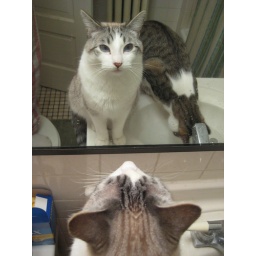
cat in the mirror